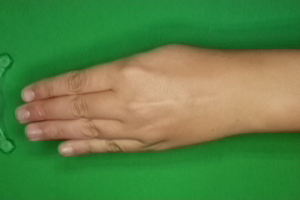
Label: paper